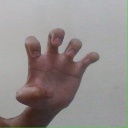
अक्षर: झ